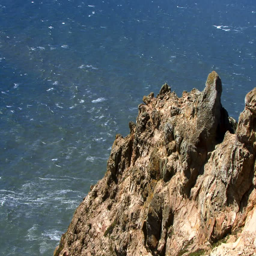
looking down on blue ocean water passing under a rocky cliff